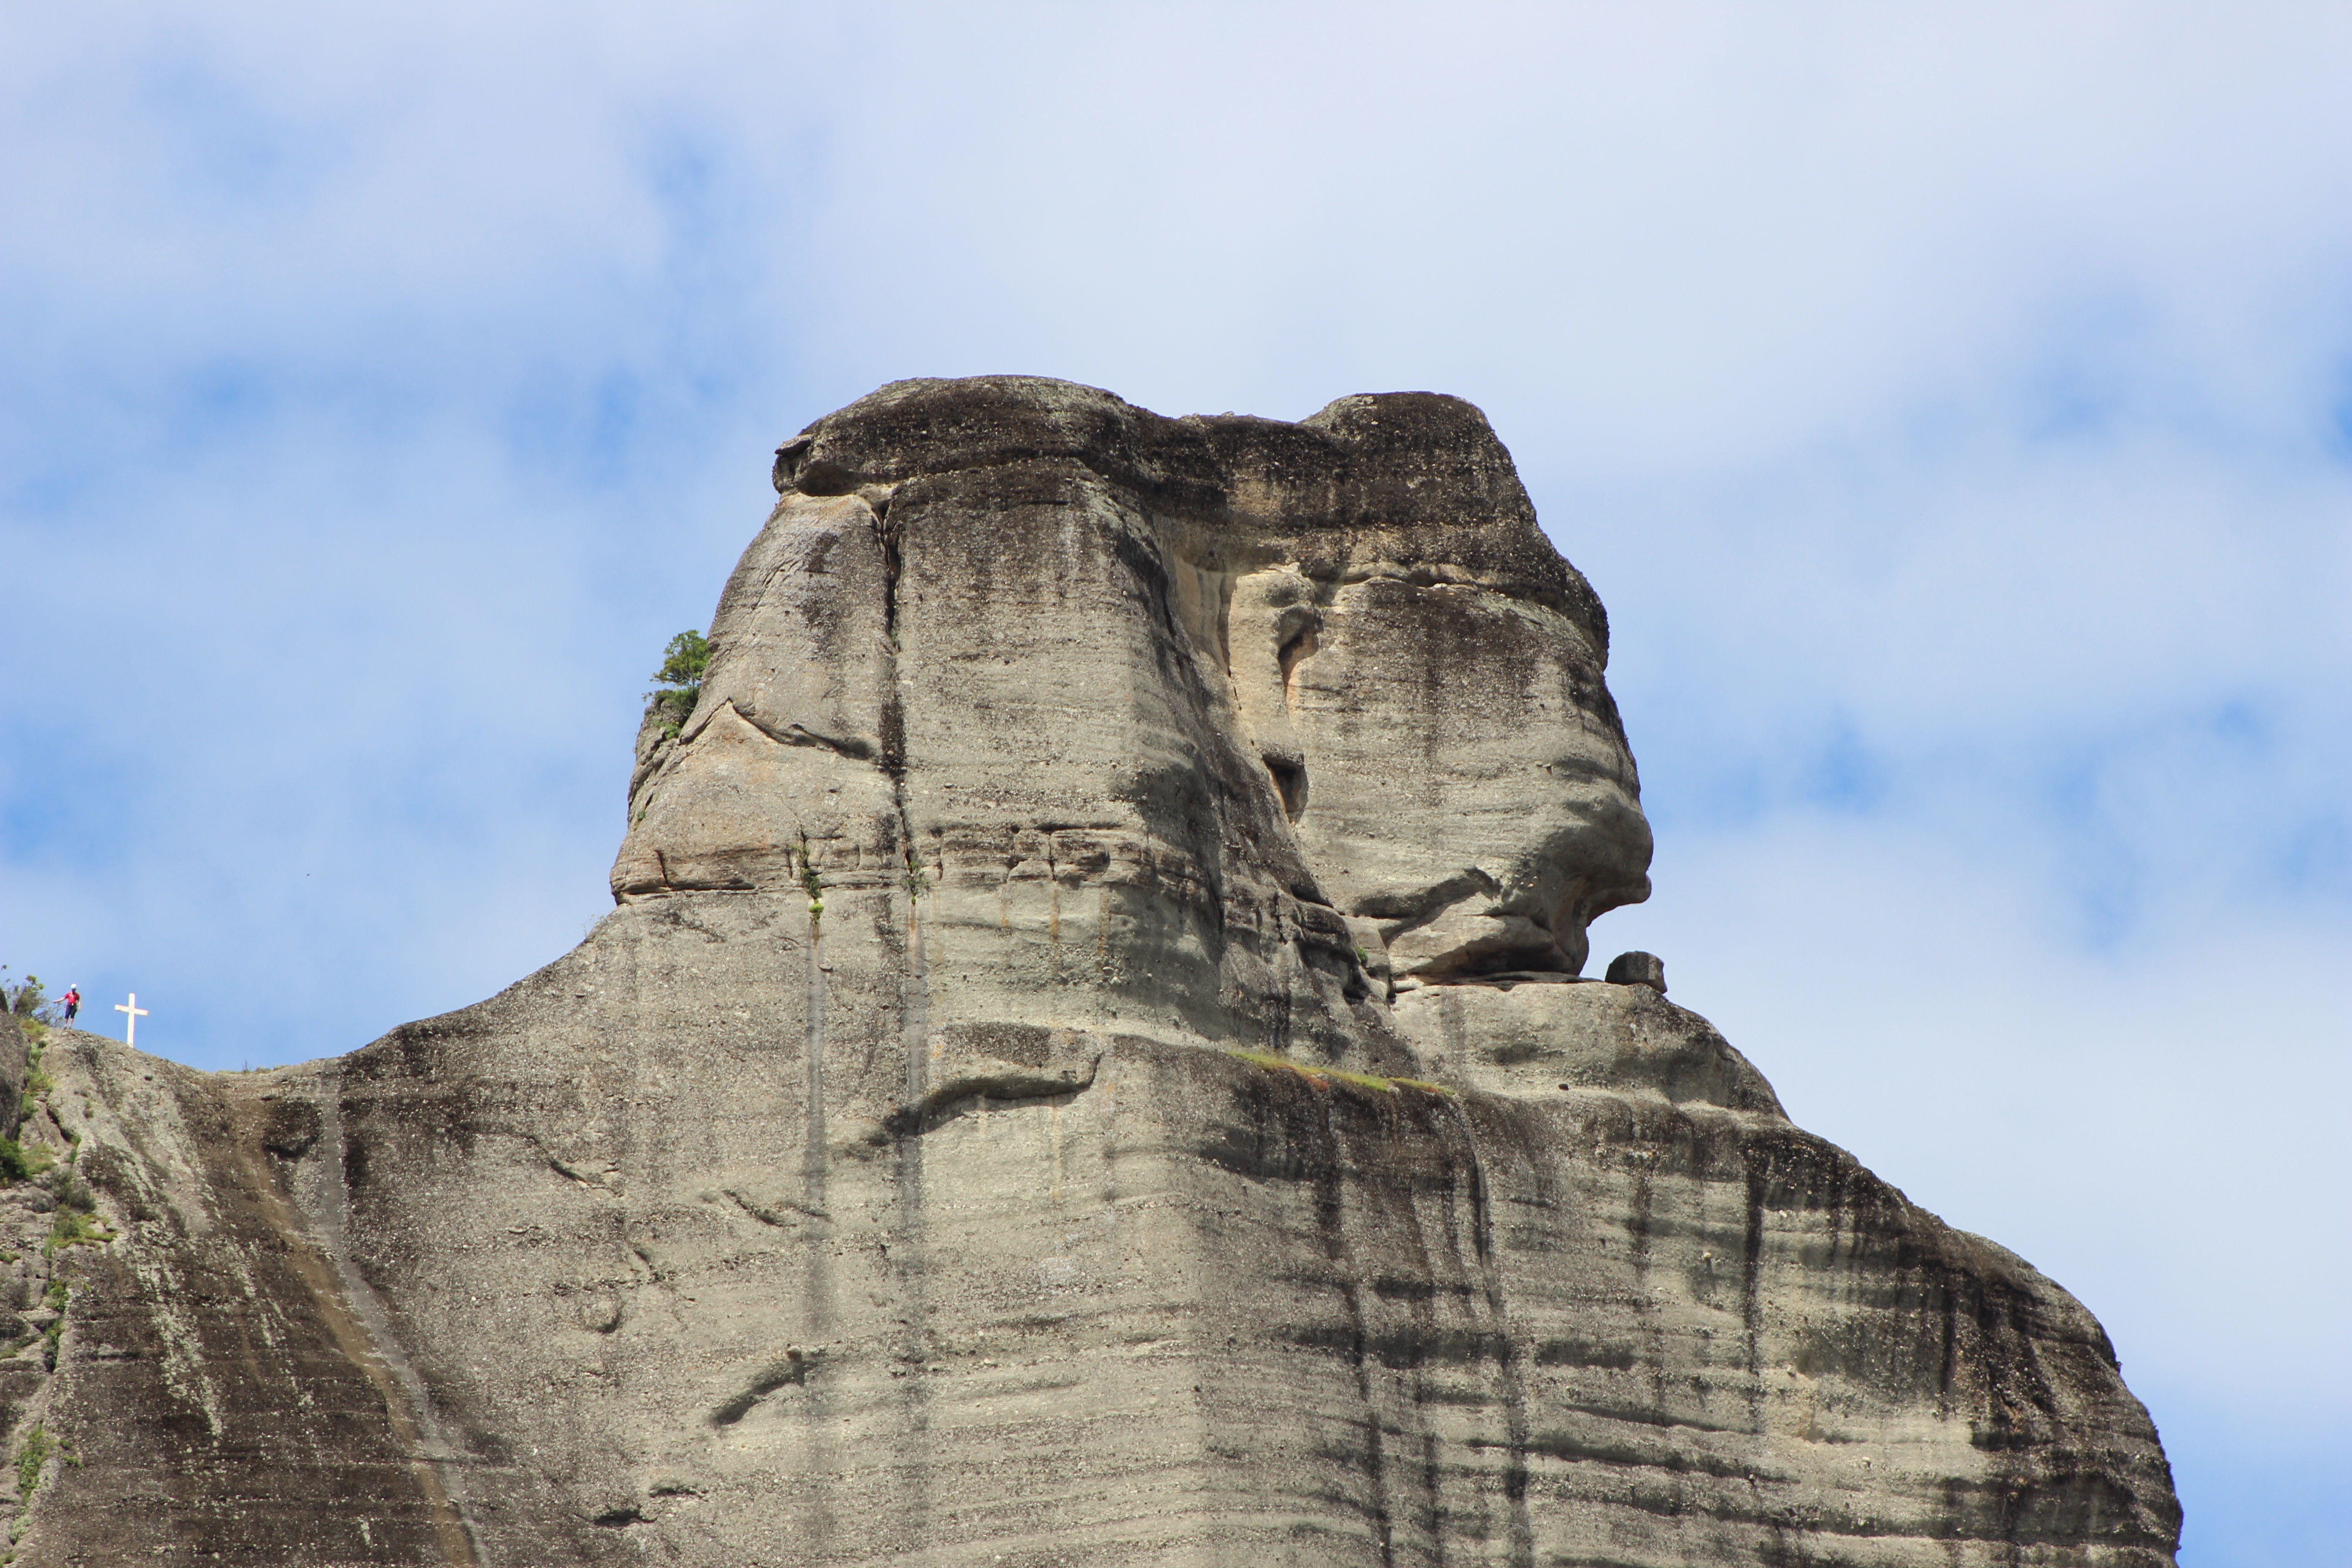
rock, mountain, adventure, formation, cliff, terrain, material, ridge, rocks, geology, badlands, greece, sphinx, monolith, meteora